Higashi-nihombashi Station

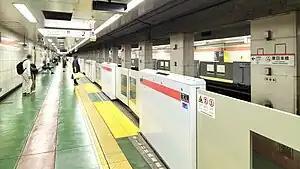
Platforms in June 2023

is a subway station on the Toei Asakusa Line, operated by the Toei. It is located in Chūō, Tokyo, Japan.